Katja Eichinger

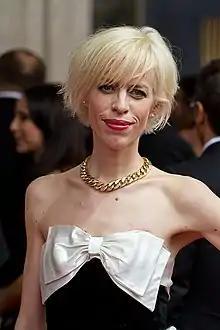
Eichinger in 2012

Born in Kassel, Eichinger graduated from the British Film Institute's MA programme in 1995.